Badaud

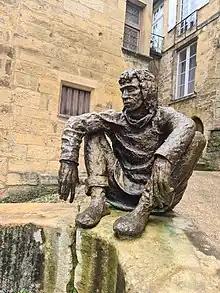
Gérard Auliac, "Le Badaud", 2002

The badaud is an important urban type from 18th and 19th-century French literature, one that has been adapted to explain aspects of mass culture and modern experience.